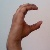
The image shows a hand gesture representing the letter 'C' in Indian Sign Language.